Domain of the Crown

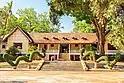
The "Bảo Đại Palace" in Buôn Ma Thuột, one of the residences of the Chief of State located in the Domain of the Crown.

During the Nguyễn dynasty period (1802–1945) ethnic minorities retained a level of autonomy and their tribal societies and principalities were a part of what was considered to be the "Domain of the Crown" as an informal division.